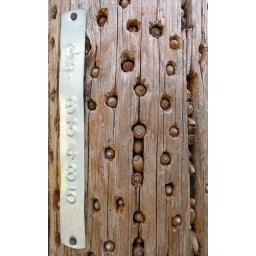
Acorns 'planted' in the telephone pole by the woodpeckers.